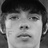
Emotion: neutral